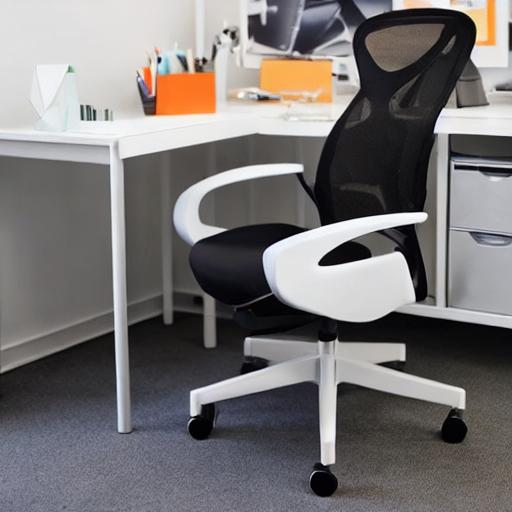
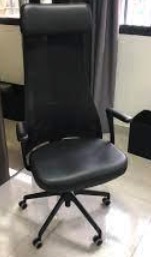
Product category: items_chair
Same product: no